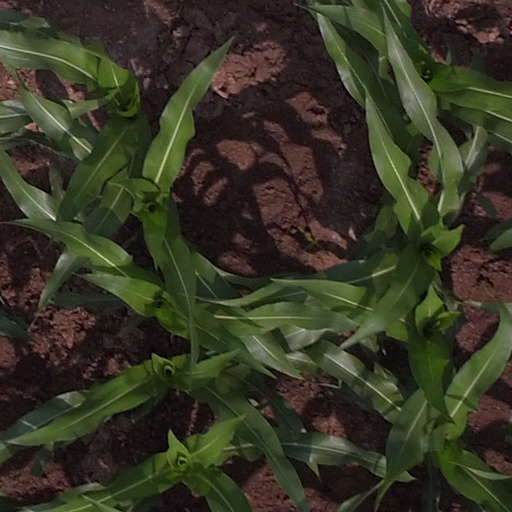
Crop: maize; corn